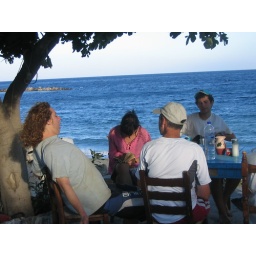
Relaxing by the blue table